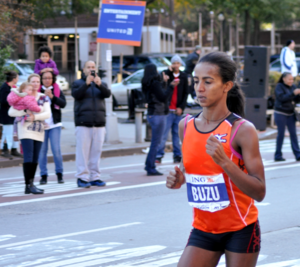
Bizunesh Deba, aussi appelée Buzunesh Deba, née le 8 septembre 1987, est une athlète éthiopienne spécialiste de la course de fond et du marathon. En 2011, elle remporte le marathon de Los Angeles. En 2014, elle remporte le marathon de Boston à la suite de la disqualification de Rita Jeptoo.